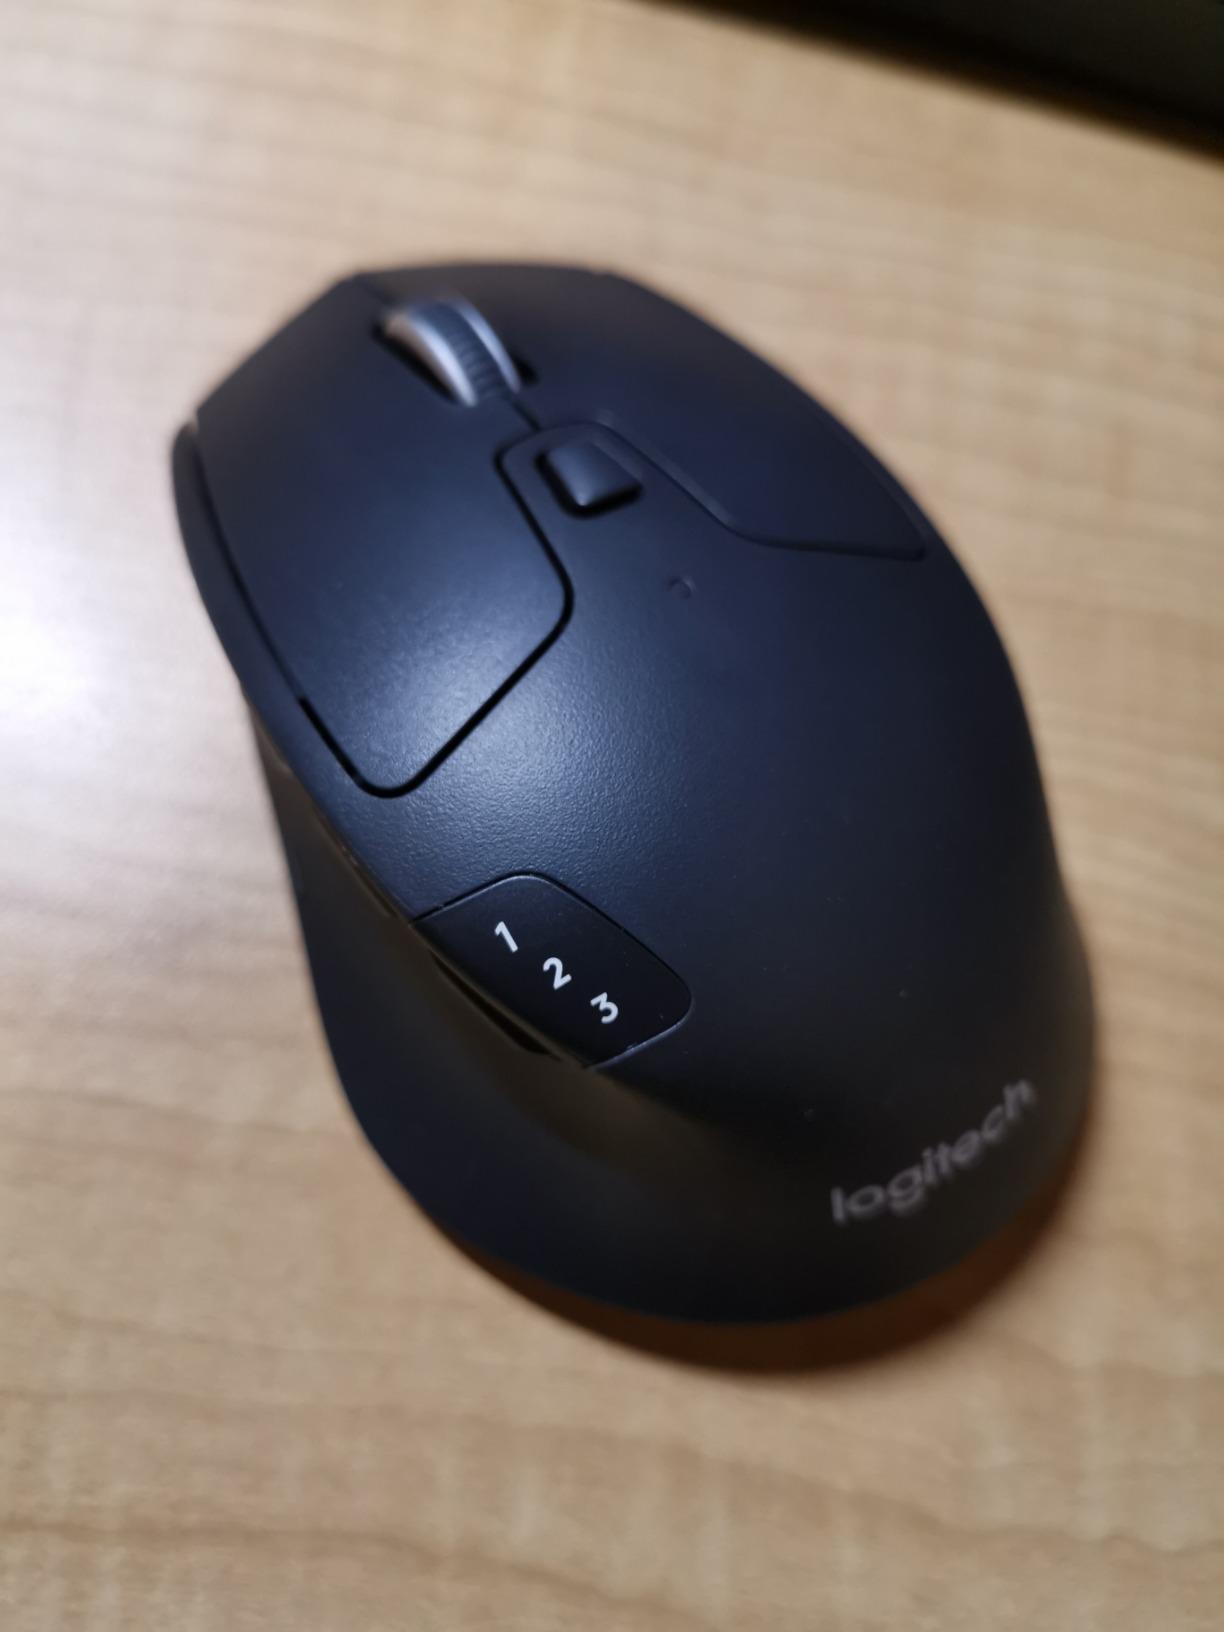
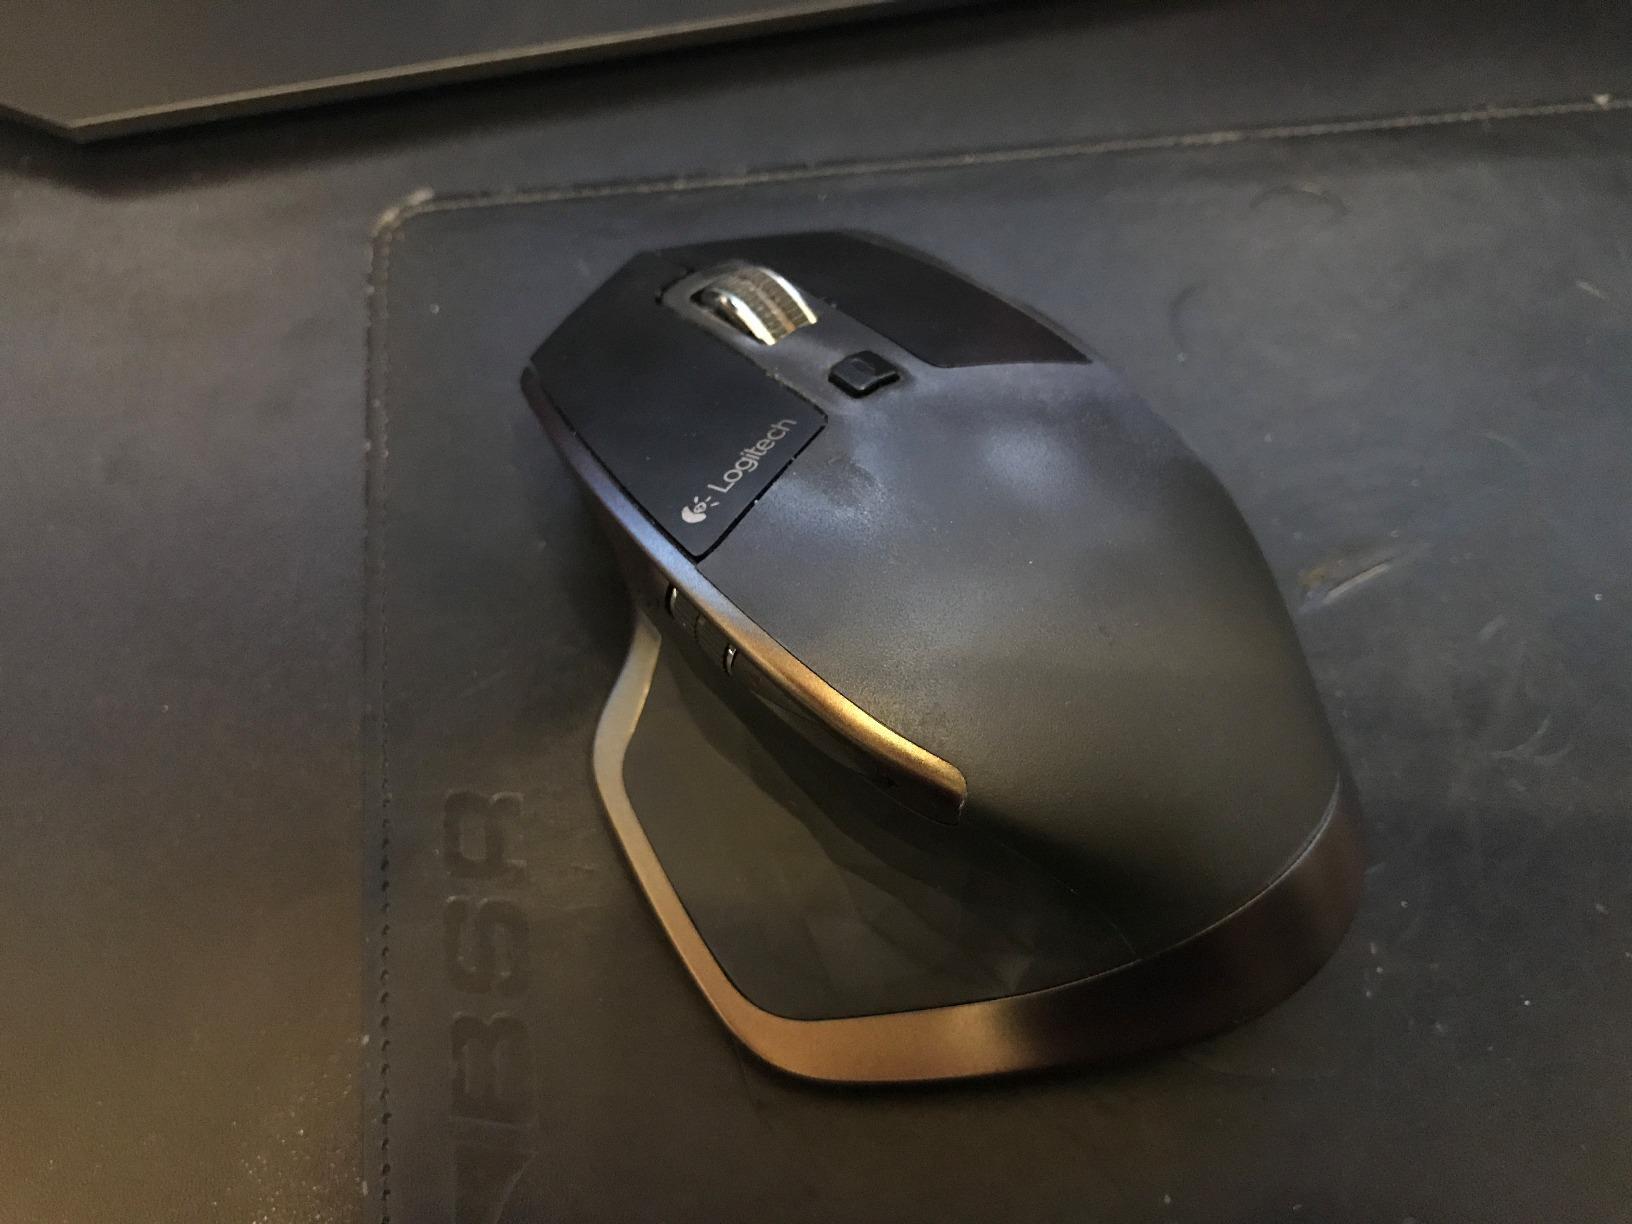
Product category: mouse
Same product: no